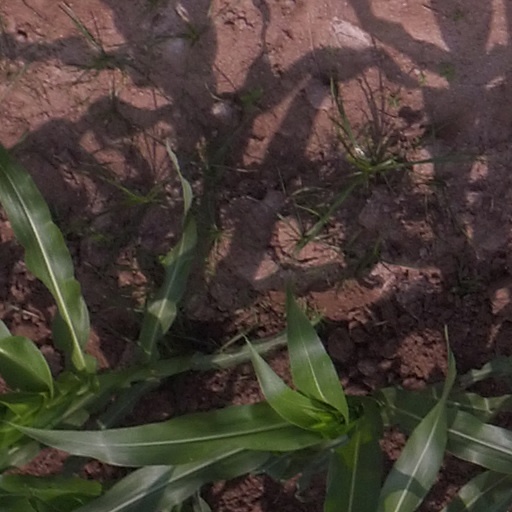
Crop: maize; corn